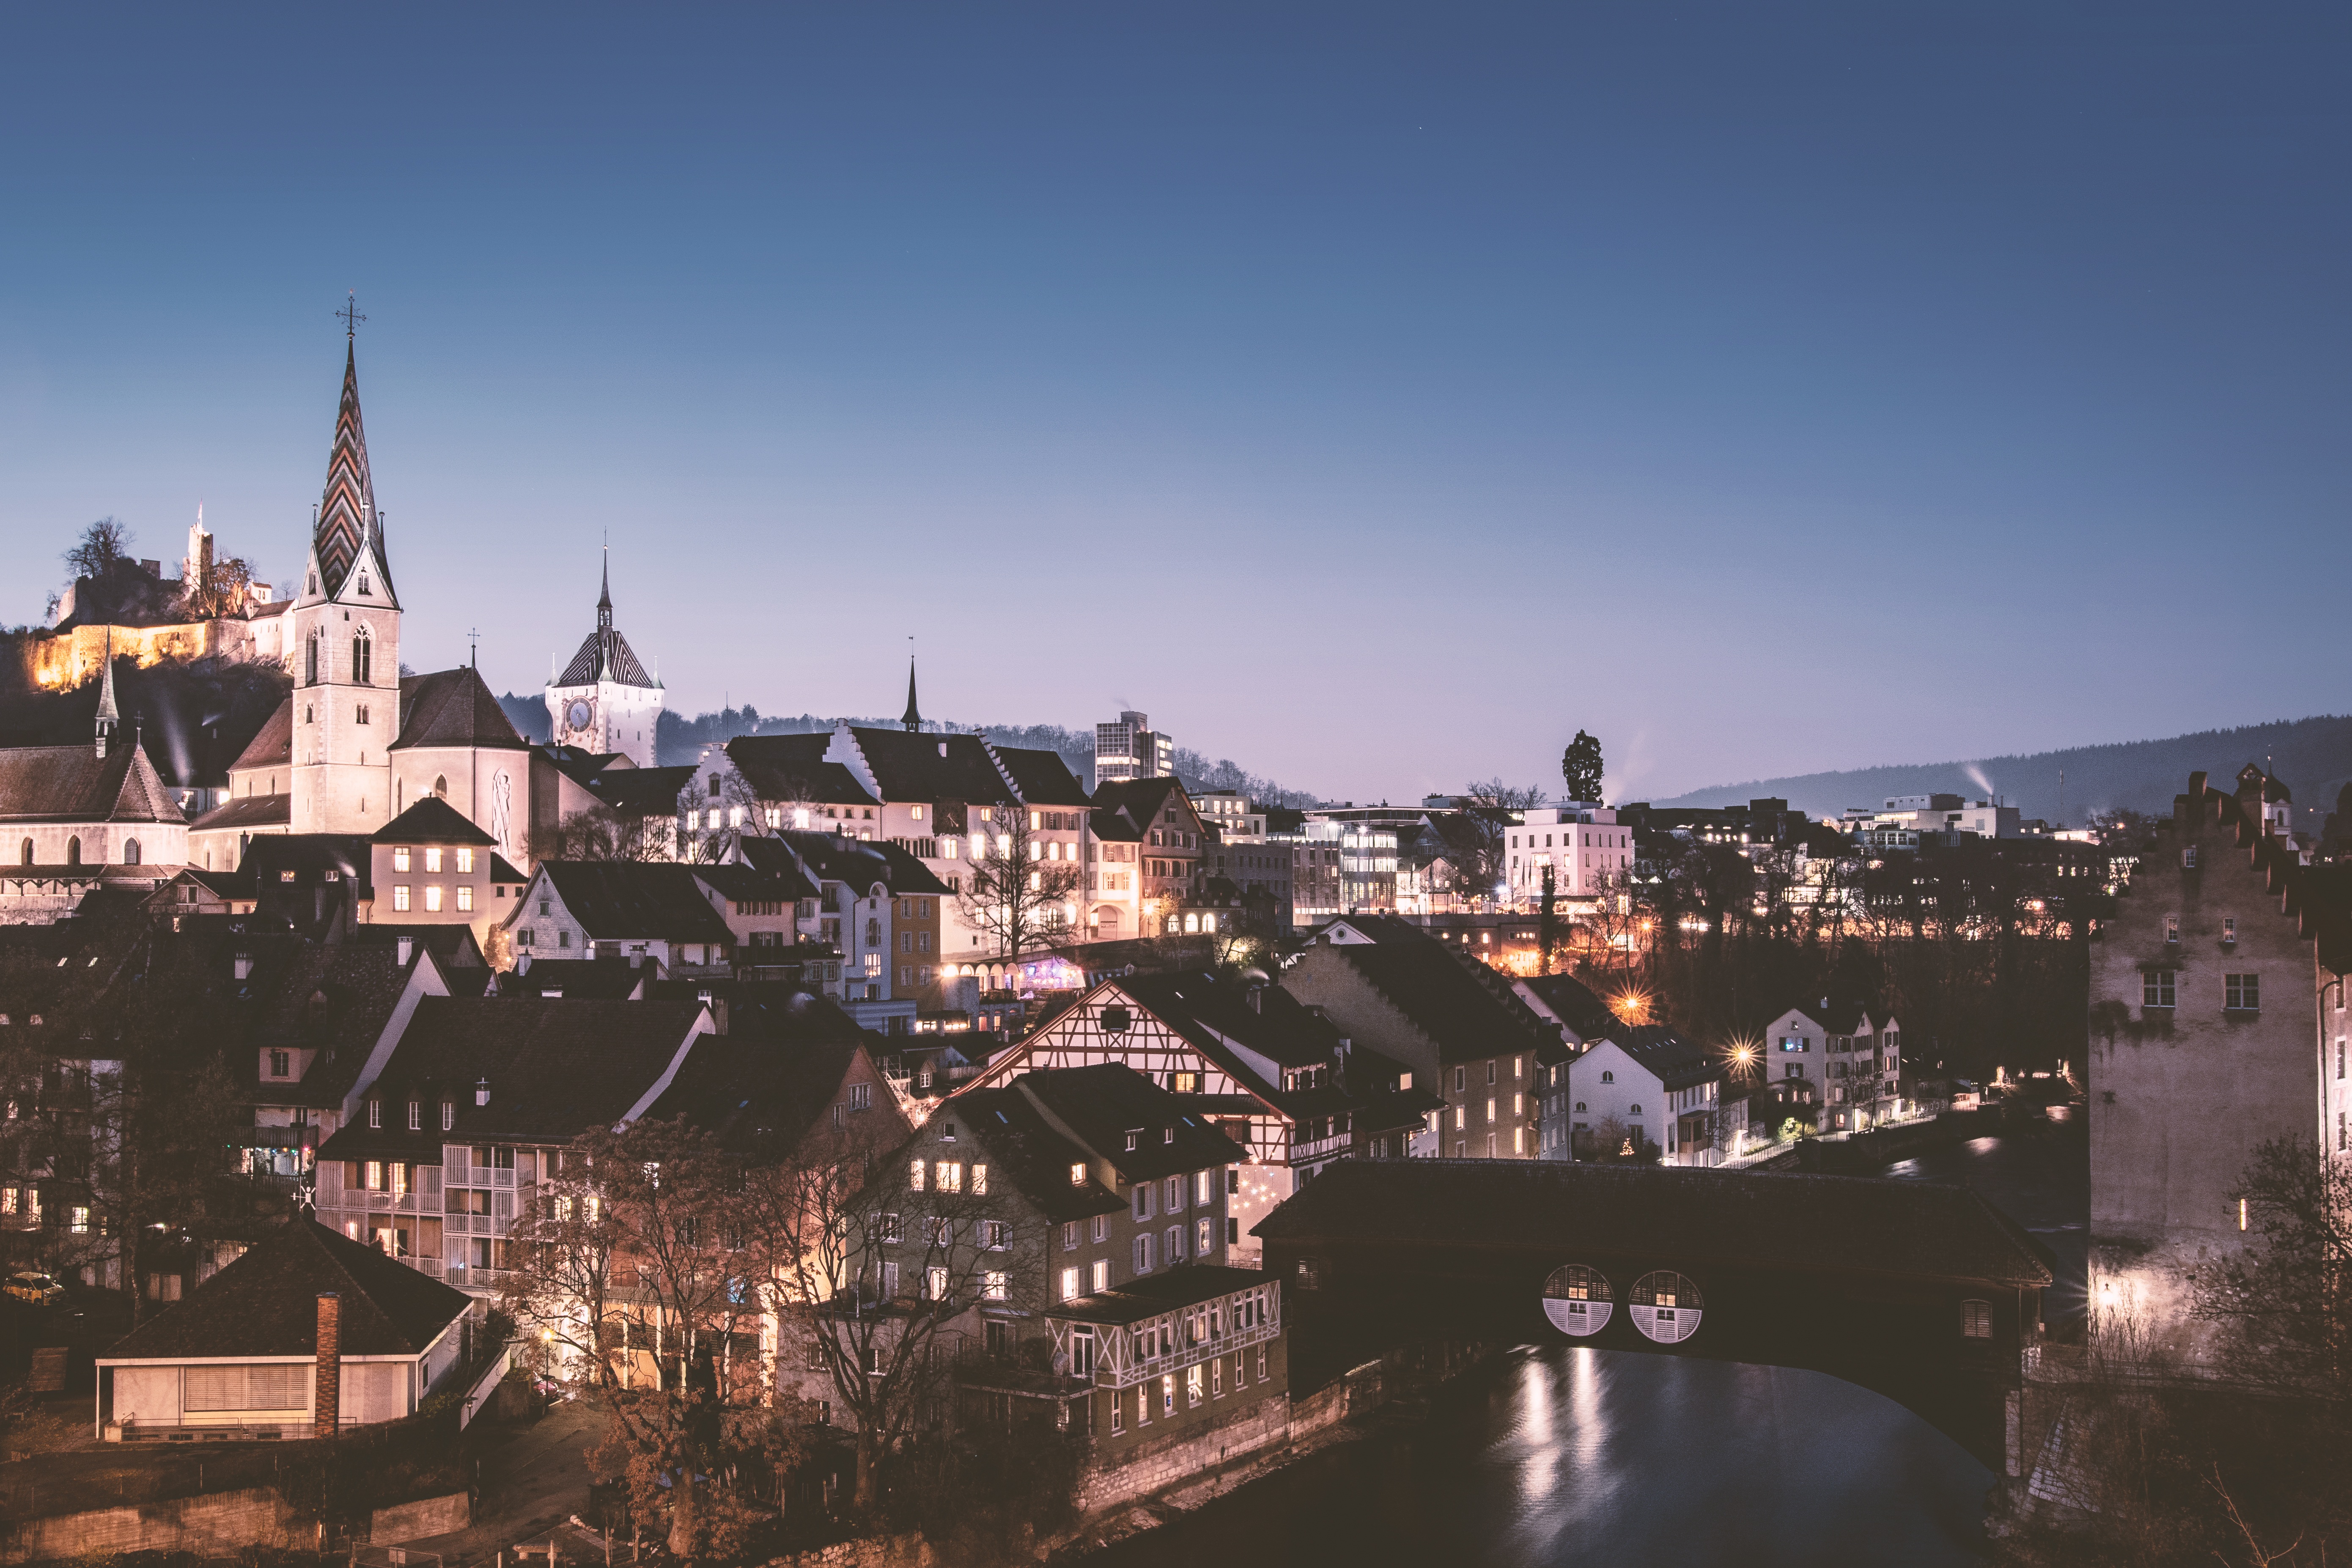
water, architecture, bridge, skyline, night, photography, town, view, building, city, urban, river, cityscape, panorama, downtown, travel, dusk, swim, evening, twilight, castle, landmark, church, tourism, gothic, old town, switzerland, historical, dom, metropolis, blue hour, in the free, urban area, human settlement